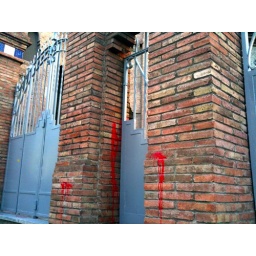
In order to protest the bull fighting, people splashed red paint all over the exterior of the gates.